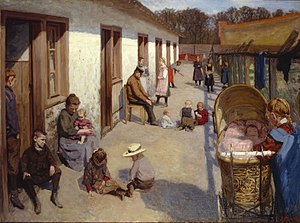
Jens Birkholm
Beboere foran familiens hus i Charlottenburg (1910)
Jens Birkholm var en dansk maler.